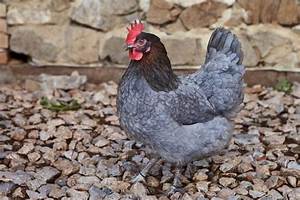
Label: chicken